Shirasagi Station

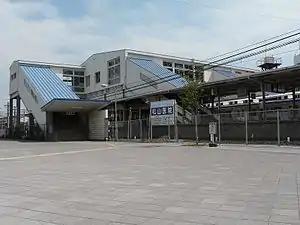
Shirasagi Station North exit, April 2007

is a passenger railway station located in Kita-ku, Sakai, Osaka Prefecture, Japan, operated by the private railway operator Nankai Electric Railway. It has the station number "NK60".